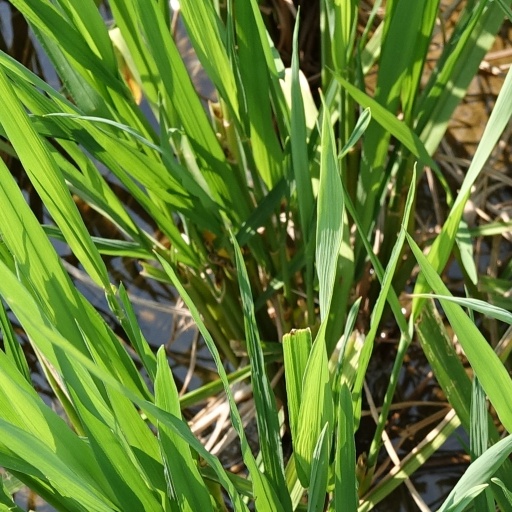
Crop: rice